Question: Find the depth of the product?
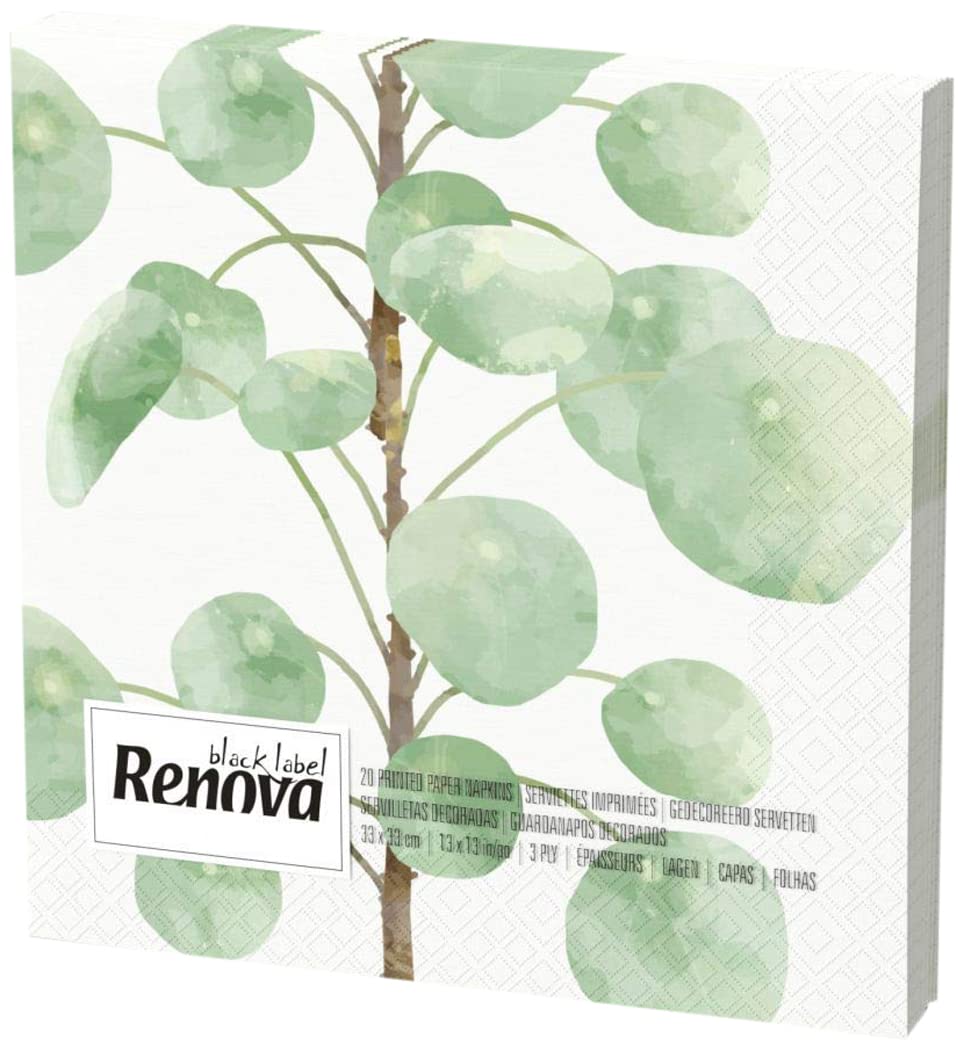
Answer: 33.0 centimetre